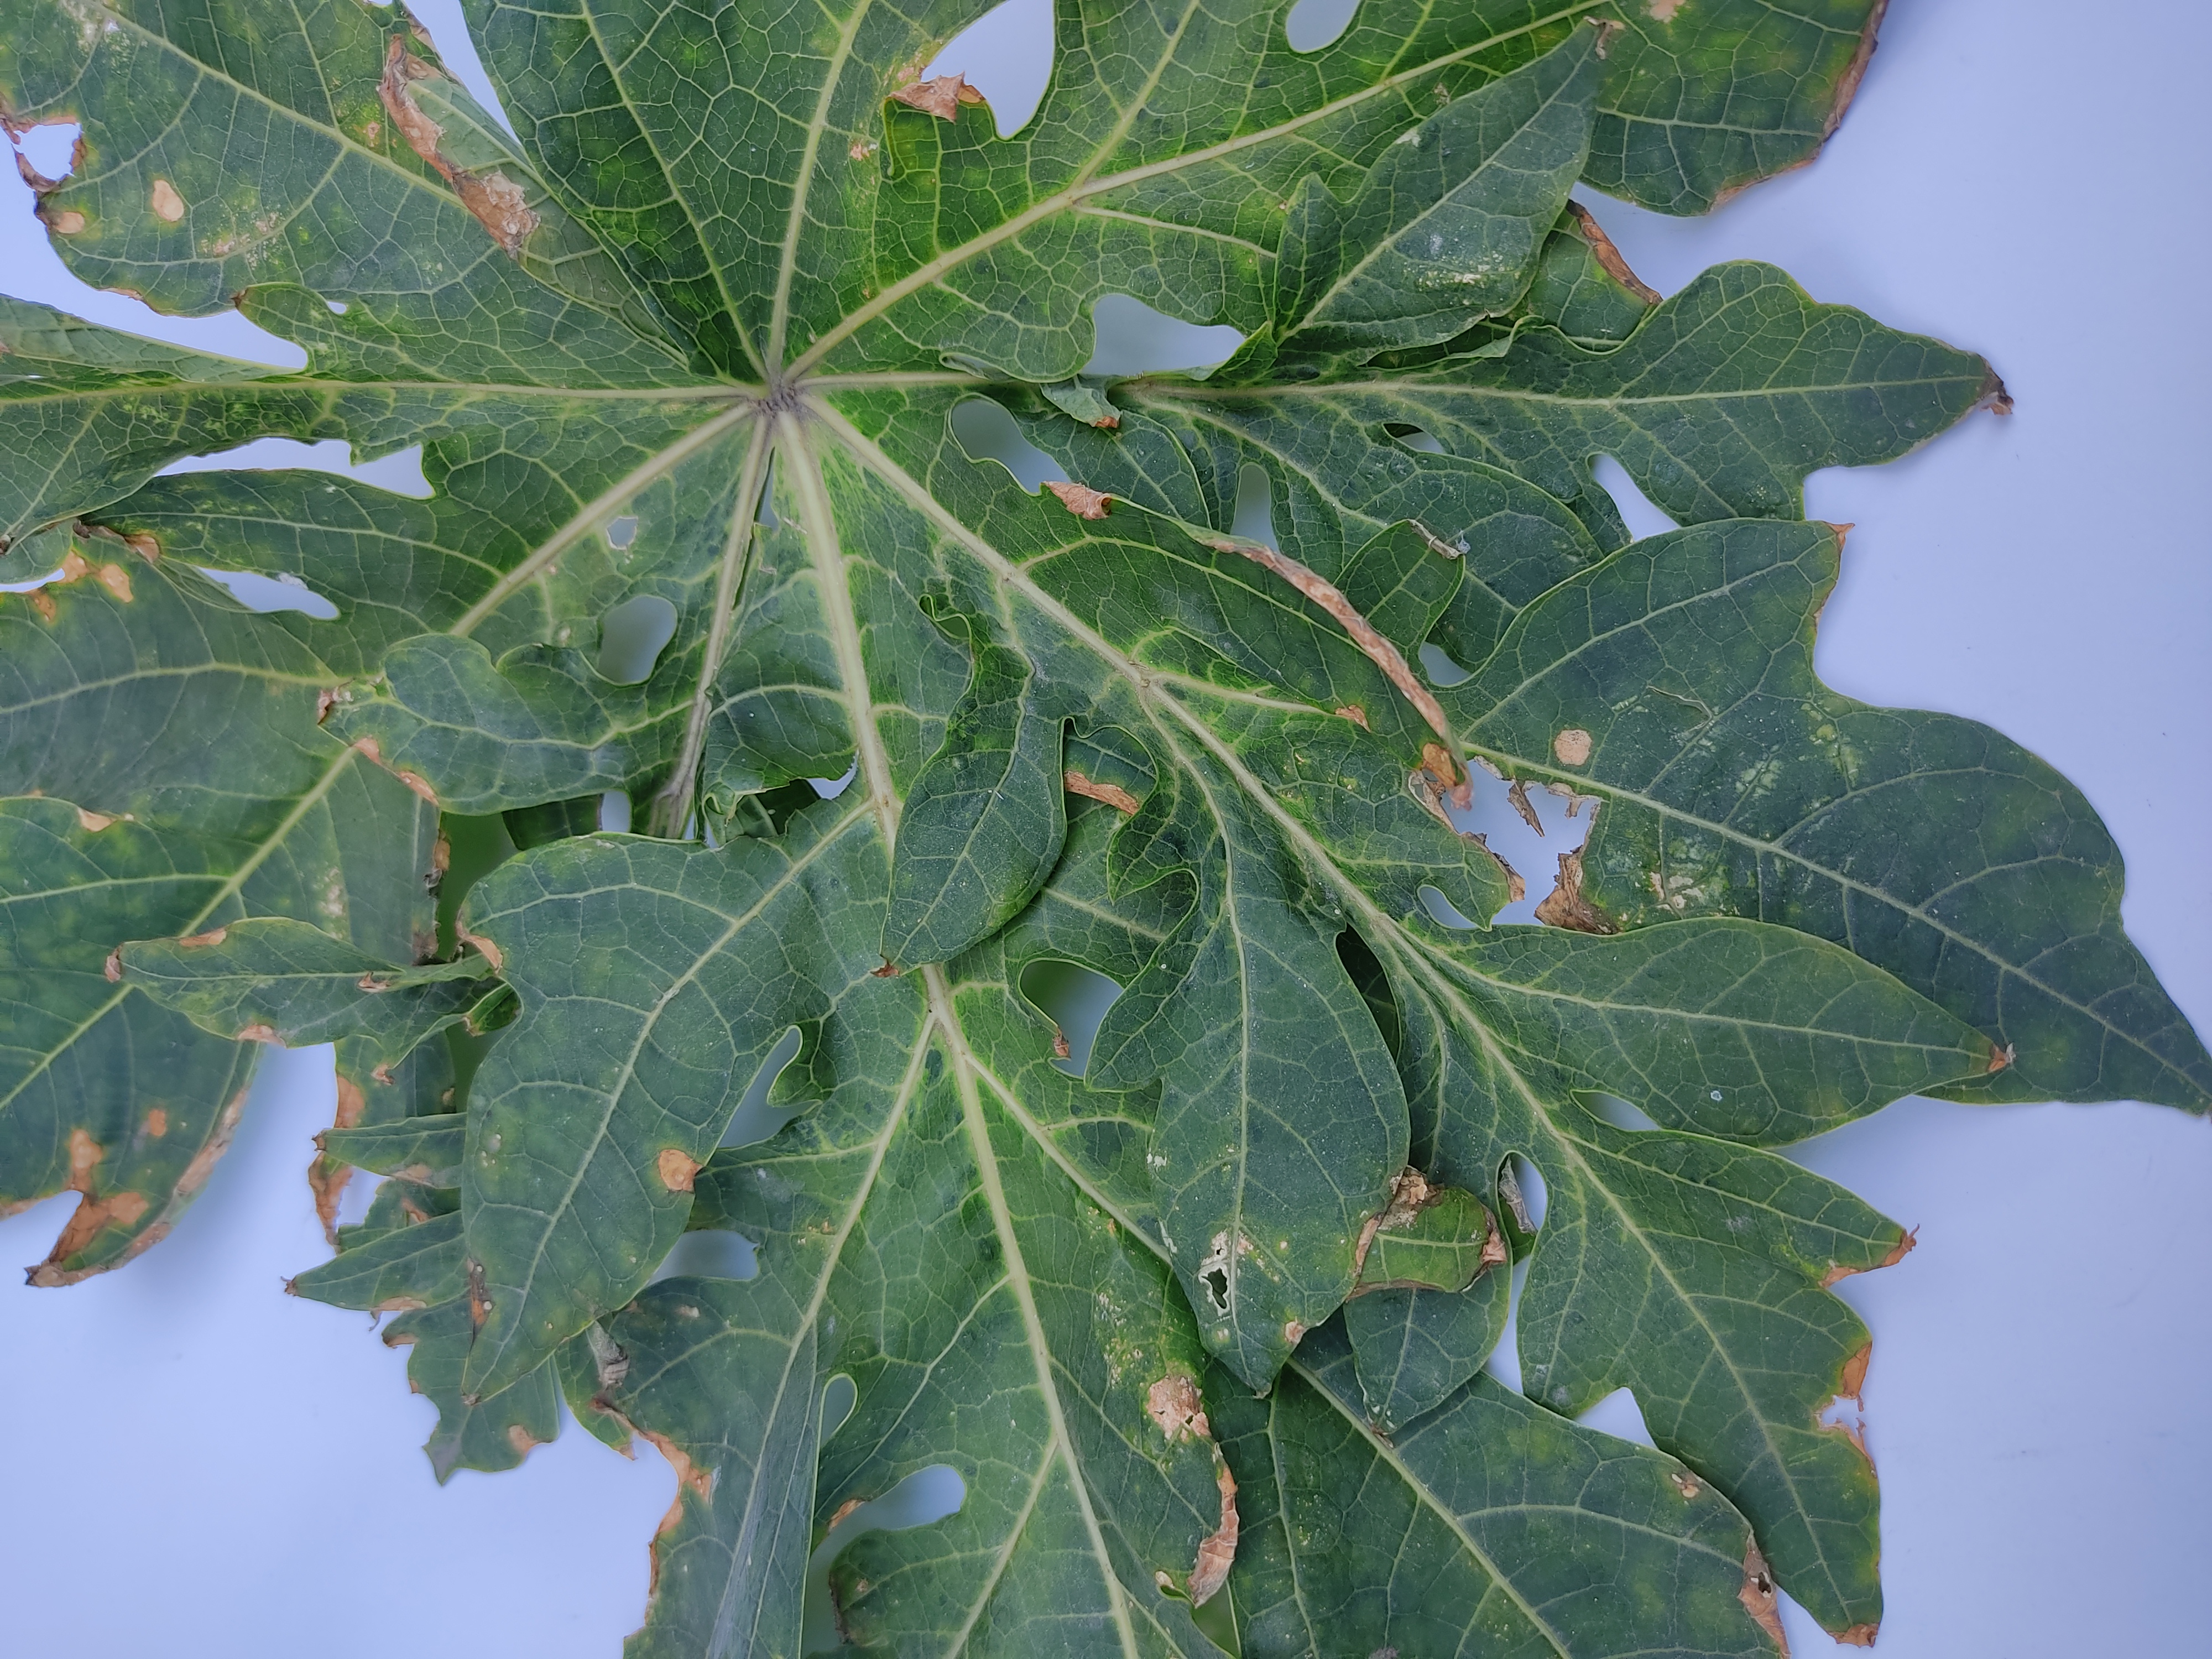
Label: Mite Disease